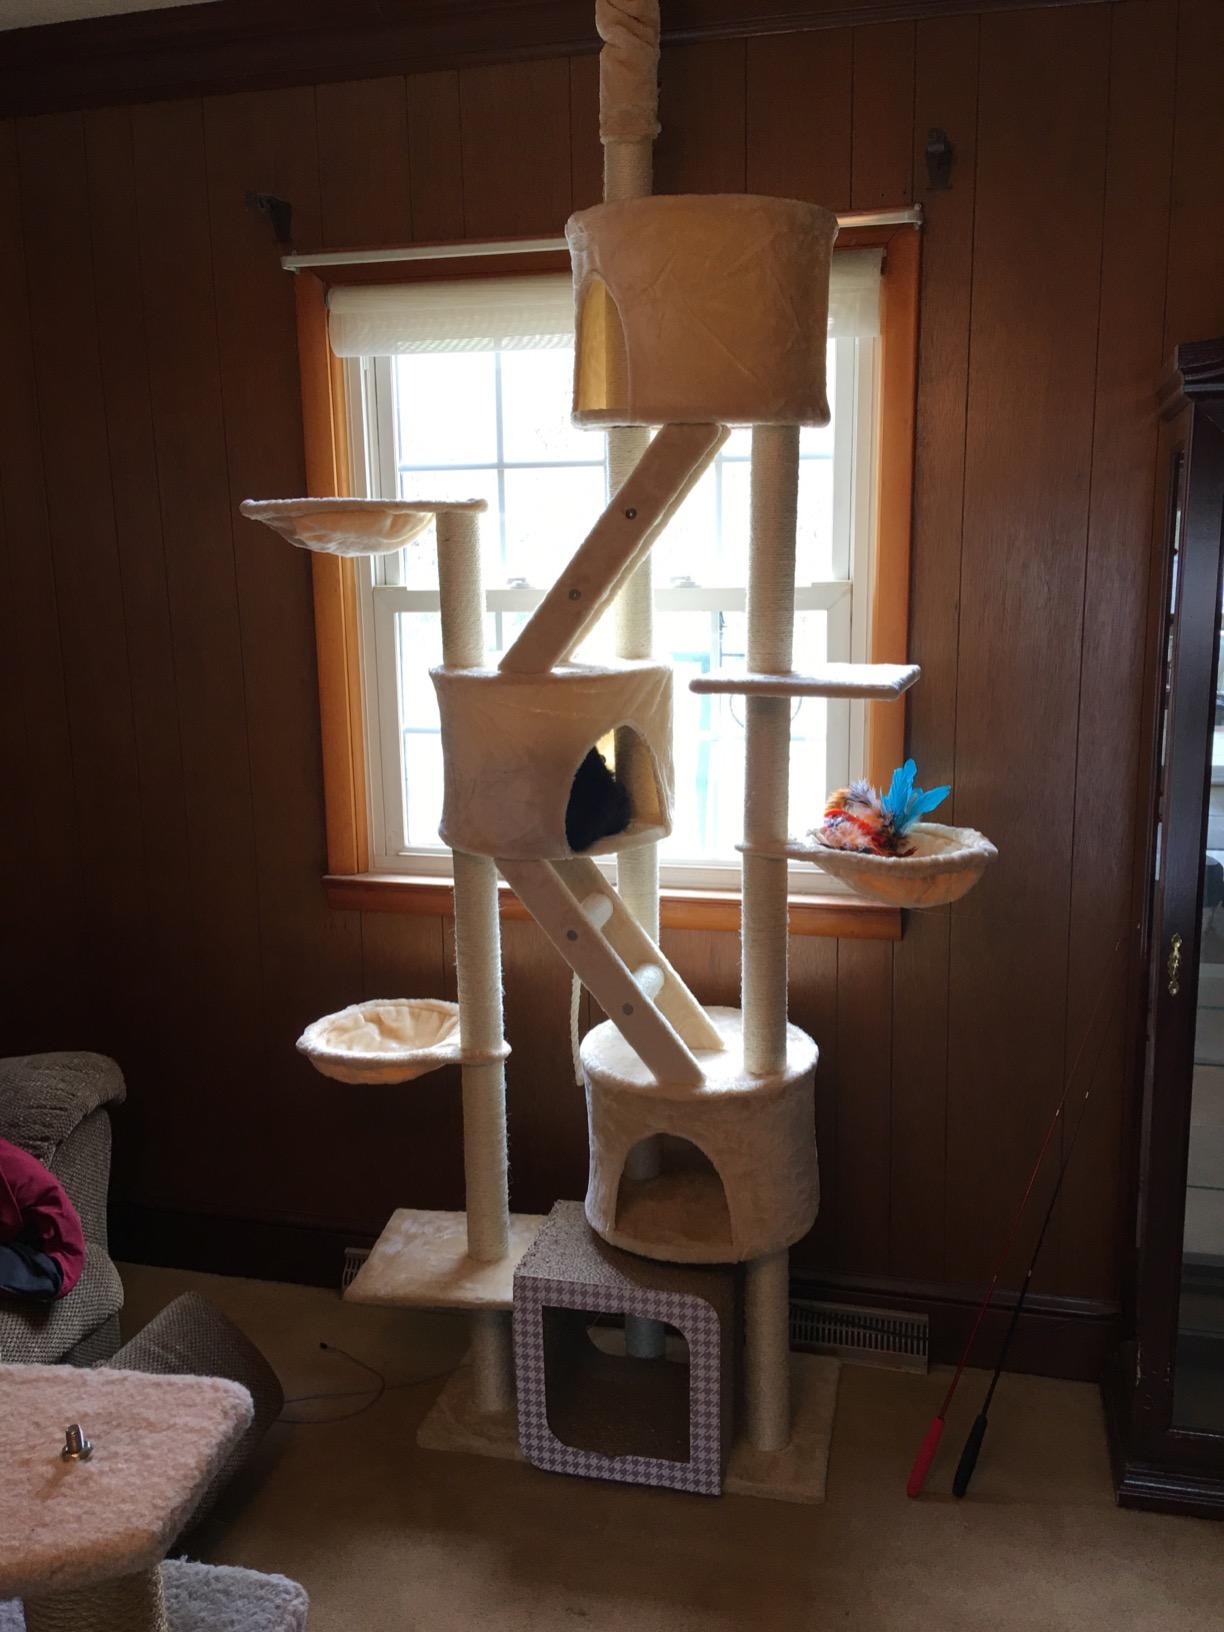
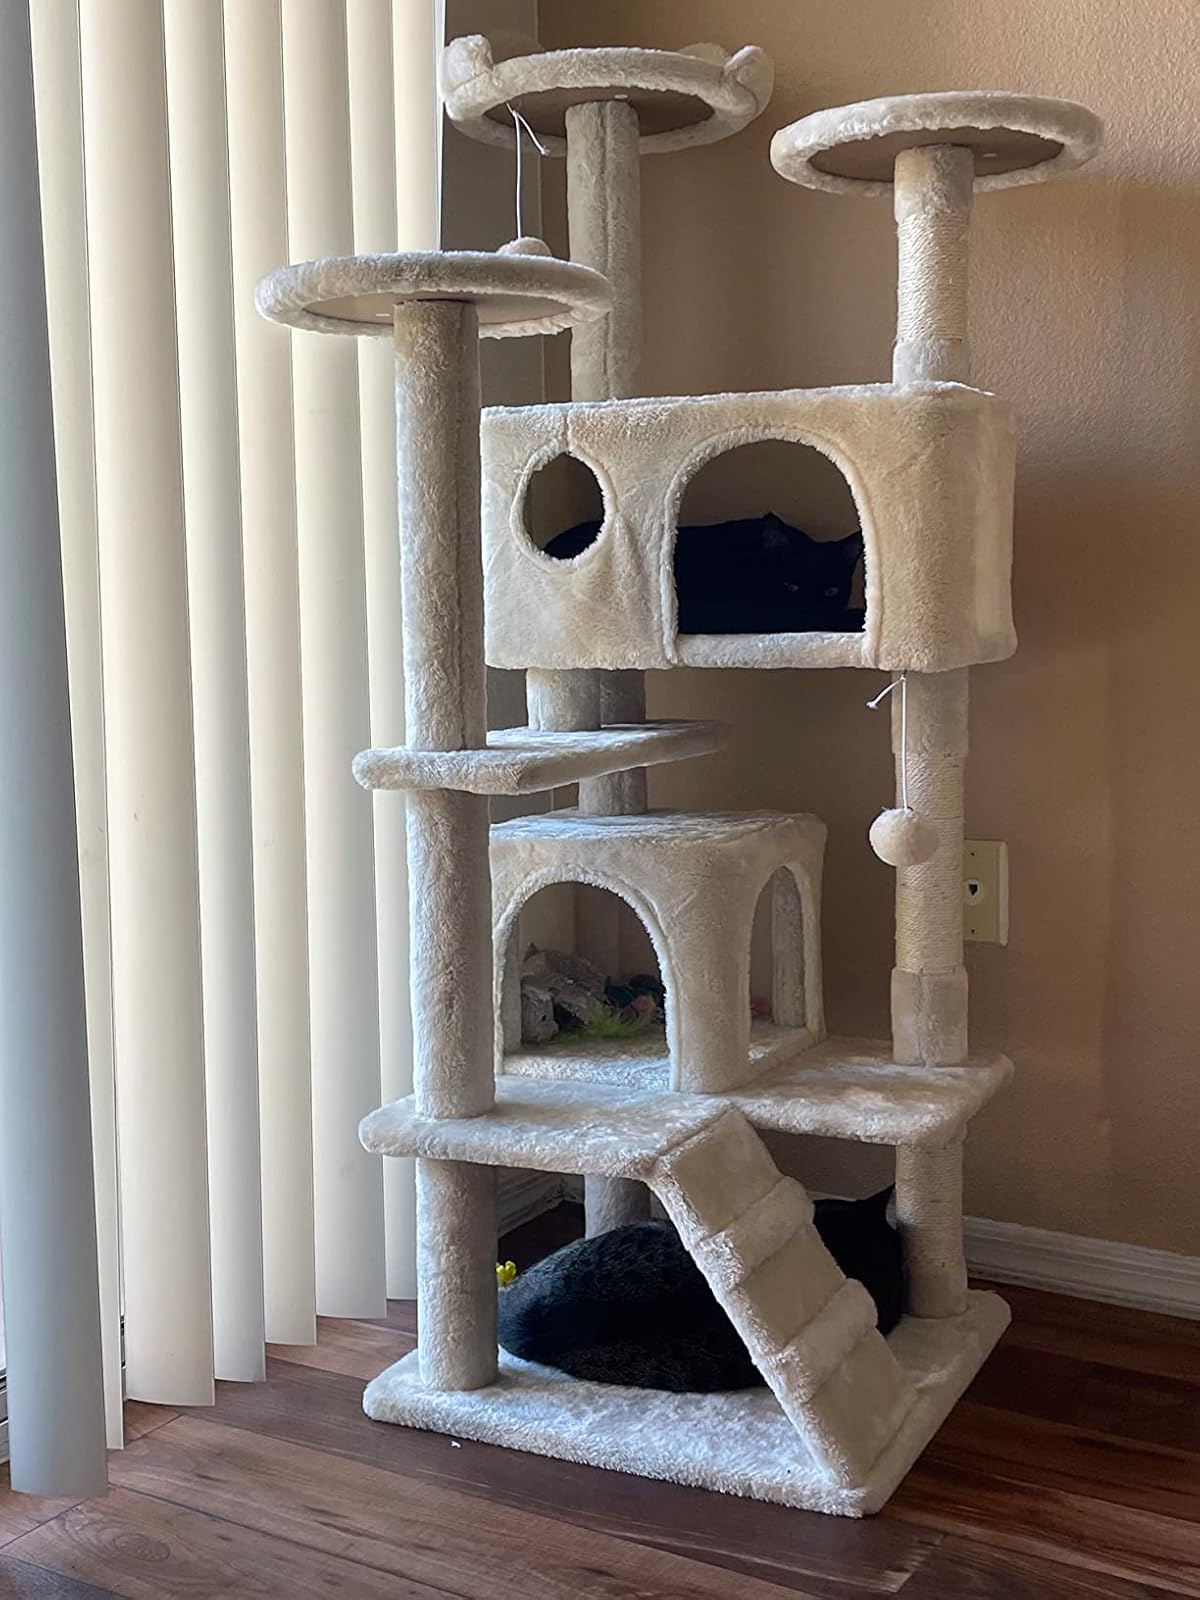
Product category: items_cat tree
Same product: no